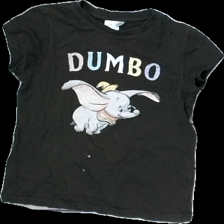
View: front
Type: T-shirt
Category: Children
Brand: Not in the list
Brand text on label: disney
Colors: Grey, Pink, Blue, Multicolor
Material: 100% Cotton
Pattern: Other
Cut: Regular
Size: 146
Season: All
Stains: Minor
Damage: stains
Damage location: middle center
Price range: <50
Recommended usage: Export
Description: grey t-shirt with print